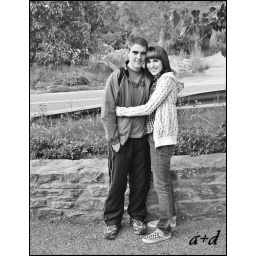
Love in black and white